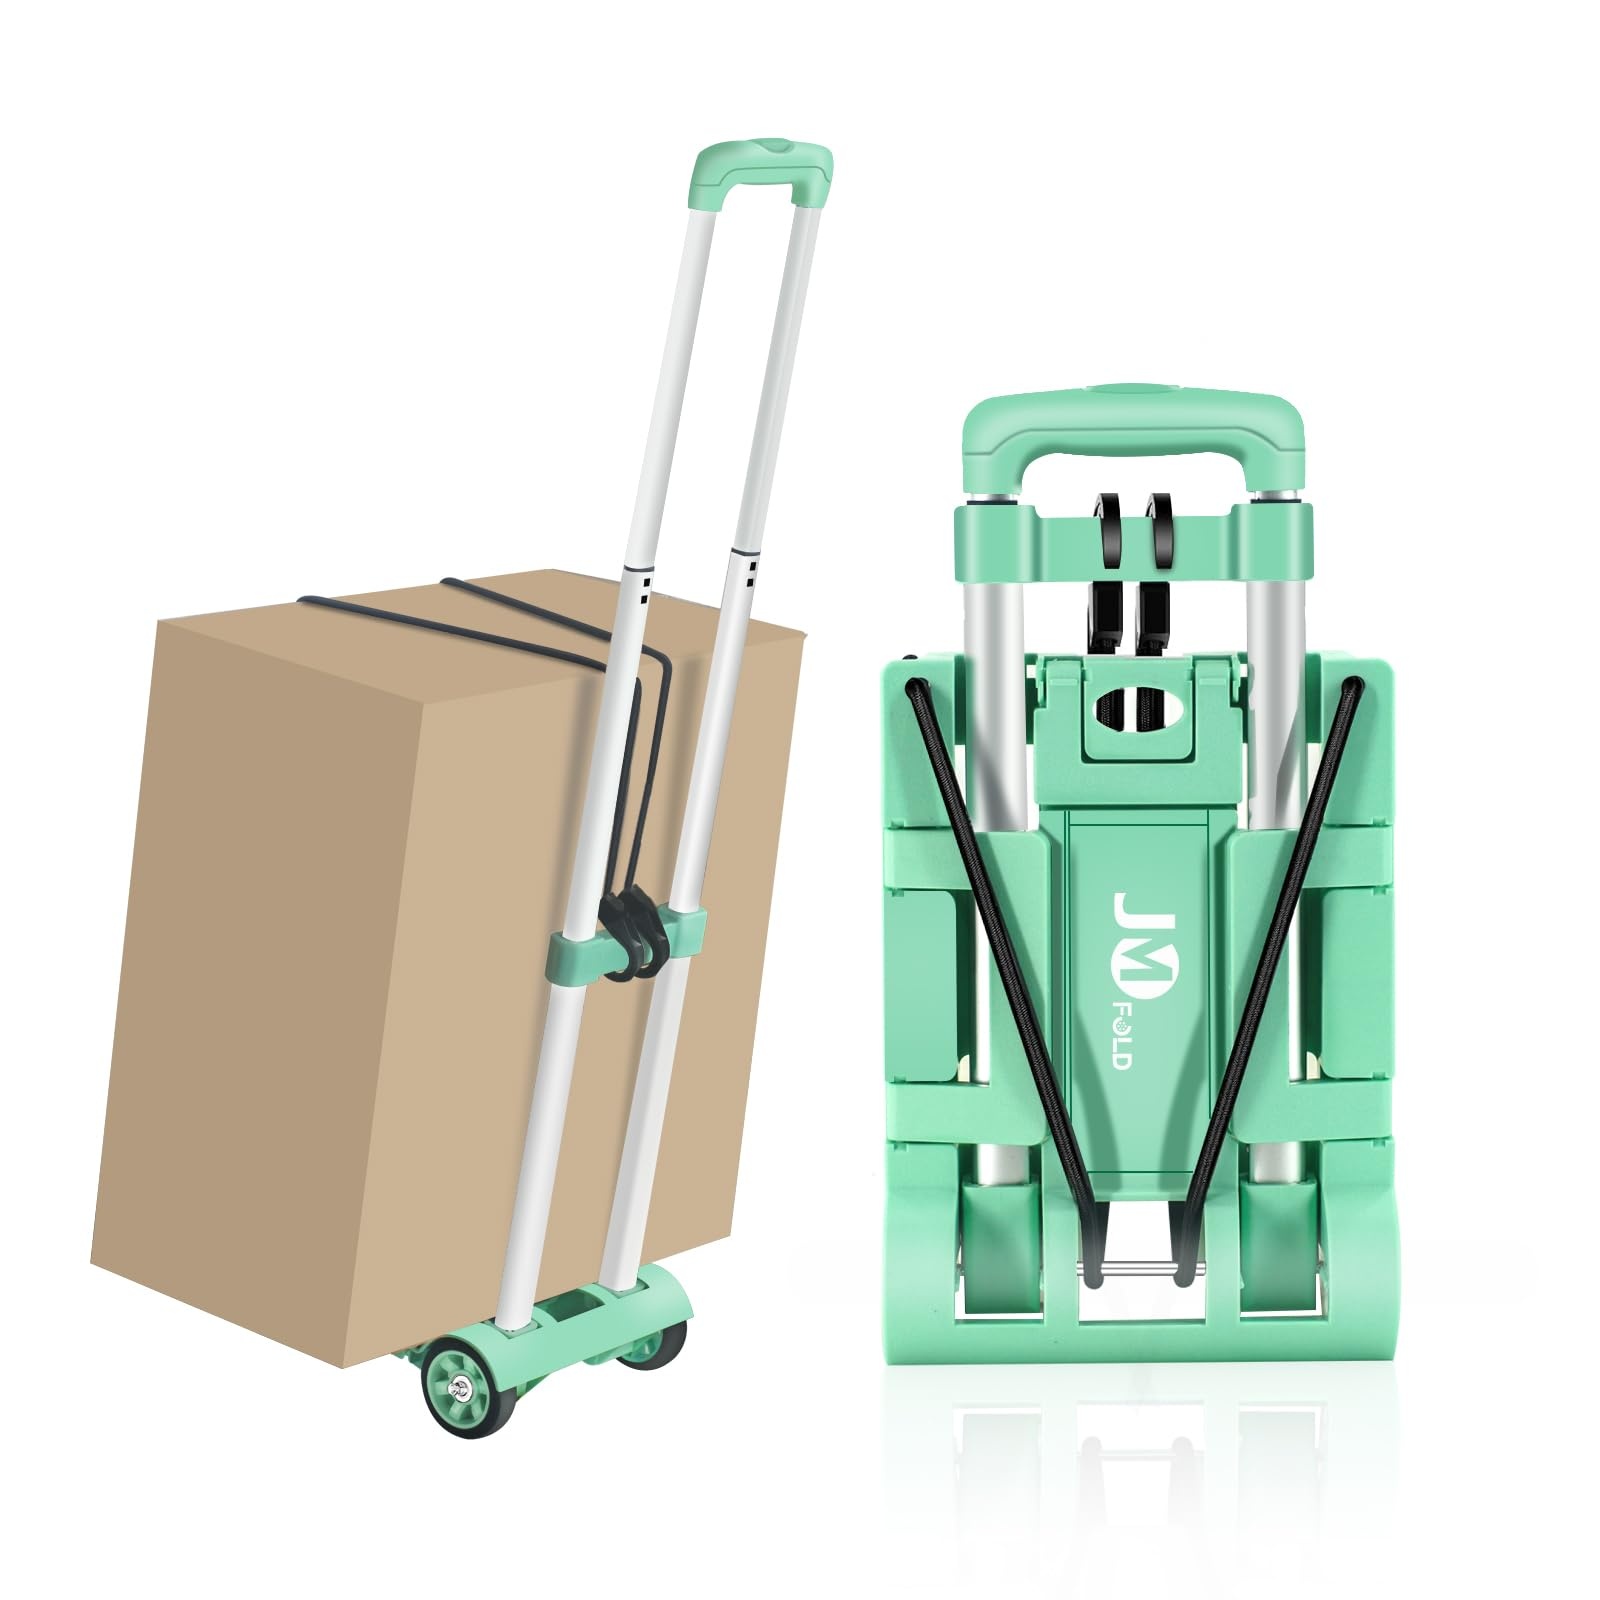
JMFOLD Folding Hand Truck 70 lbs，Small Dolly with 2 Wheels，Folding Luggage cart， Lightweight Aluminum Foldable Luggage Cart，for Airport,Travel,Moving and Office Use (Silver-Aluminum)
Brand: JMFOLD Color: Green-aluminum Features: 💥 【Ultra-Slim Folding & Space-Saving Storage】This lightweight luggage dolly, which is only 8 cm thick when folded, can be easily stored in the trunk of a car, the entrance cabinet or the corner of a storage room. The new folding design can be quickly unfolded or folded in 10 seconds, saving time and effort! 💪 【Strong & Durable Construction】This folding hand truck is made of high-quality aluminum alloy frame + thickened PP plastic base plate, strong and pressure-resistant, load-bearing capacity up to 70 pounds (about 32kg)! Equipped with an anti-slip and pressure-relieving handle design - more convenient and comfortable to use! 🛠️ 【Silent Glide Wheels & Adjustable Handle】Durable silent PVC casters allow this luggage cart to be smoothly pushed on all kinds of ground inside and outside. There is also a design of telescopic stainless steel pull rods, which can be freely adjusted to a comfortable height for easy use! 🎯 【Versatile Use Across Multiple Scenarios】From airport luggage 🧳✈️, warehouse goods 🏭, to supermarket shopping, moving and transportation, gardening, this folding luggage cart handles everything with ease! The adjustable elastic band firmly binds items of different sizes, meeting your diverse moving needs like a premium luggage dolly. 🚀 【Detailed Specification Description】 37.59' x 14.37' x 13.7' (95.5×36.5×34.8cm) Folding dimensions: 17.3' x 9.1' x 3.15' (44cm x 23cm x 8cm) Load-bearing capacity: 70 pounds (approximately 32 kilograms) Self-weight: 2.9 pounds (approximately 1.3kg) – making this luggage trolley both powerful and portable. model number: jmfold1001 Part Number: 10001 Package Dimensions: 17.5 x 9.5 x 3.1 inches
Brand: JMFOLD
Category: Hardware > Tools > Dollies & Hand Trucks > Convertible Hand Trucks